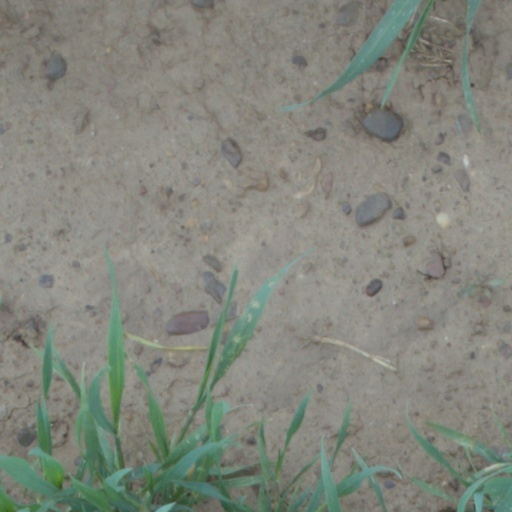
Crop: wheat